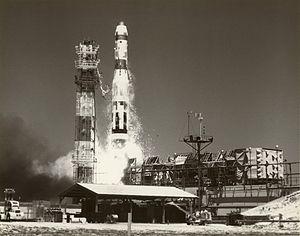
La base de lancement de Cap Canaveral, est la principale base de lancement de lanceurs américains. Cet établissement de l'United States Air Force est situé sur le cap Canaveral, dans l'état de Floride, face à l'océan Atlantique. Elle est créée en 1950 pour réaliser les essais de fusée à longue portée en toute sécurité. Par la suite, il est utilisé pour tester des missiles balistiques et des missiles de croisière.